River Loud

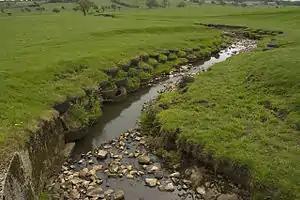
River Loud near Longridge

The River Loud is a river of Lancashire, England.